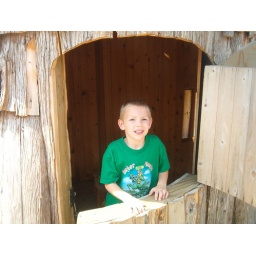
Brandon peeping his head out of the tree house in the childrens garden